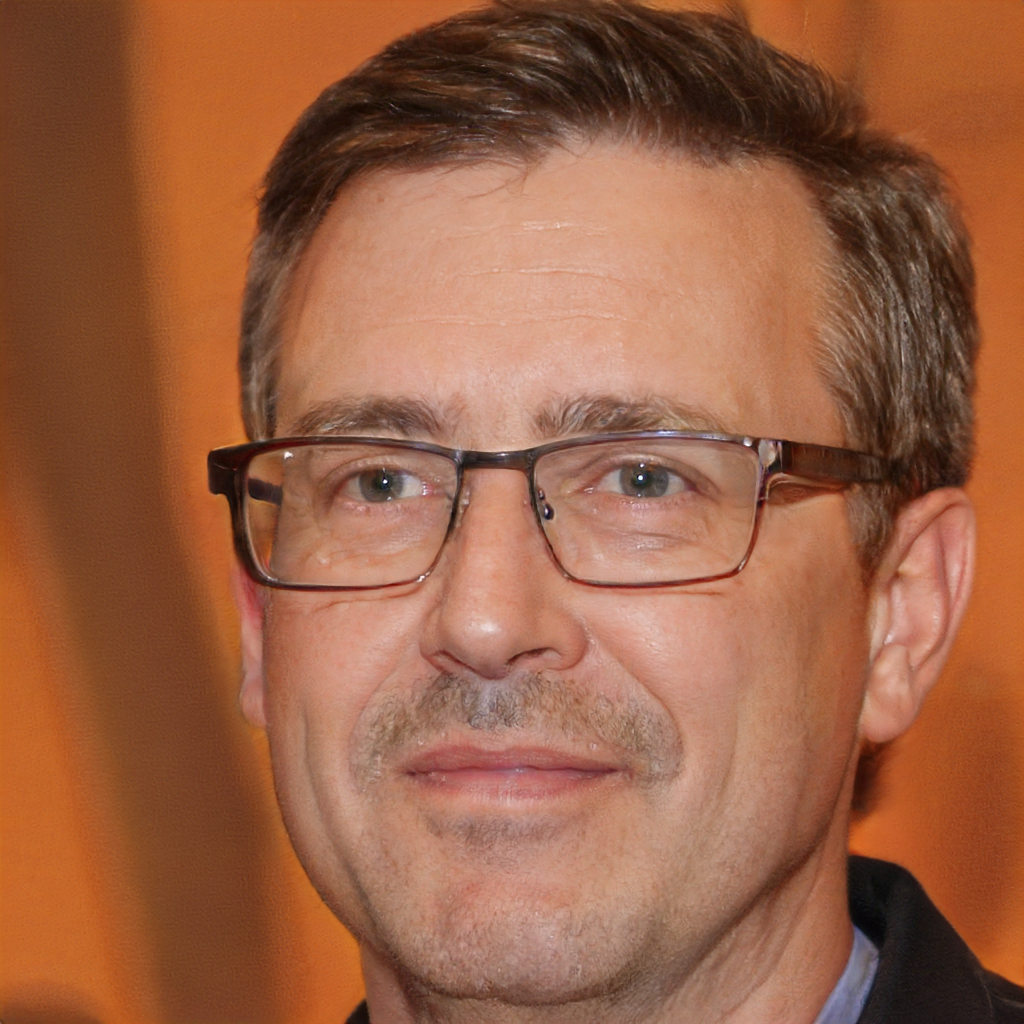
Gender: Male